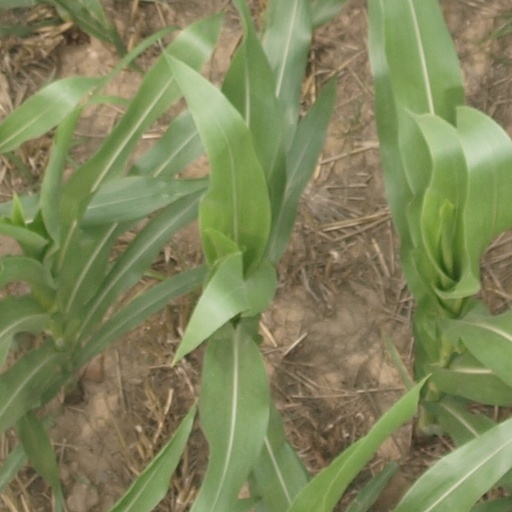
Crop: maize; corn